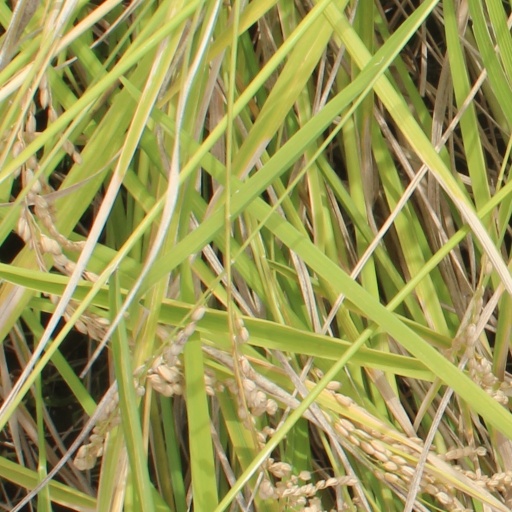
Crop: rice